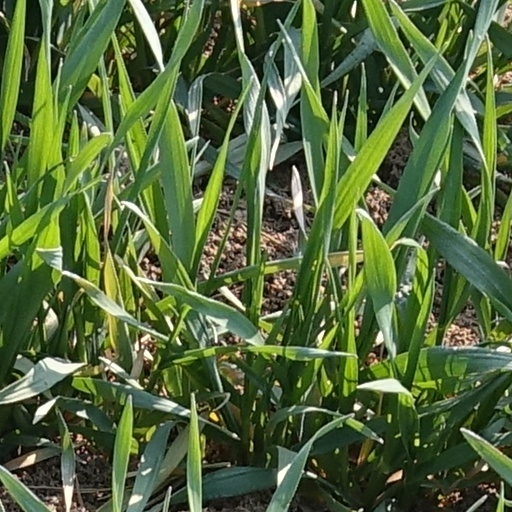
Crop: wheat